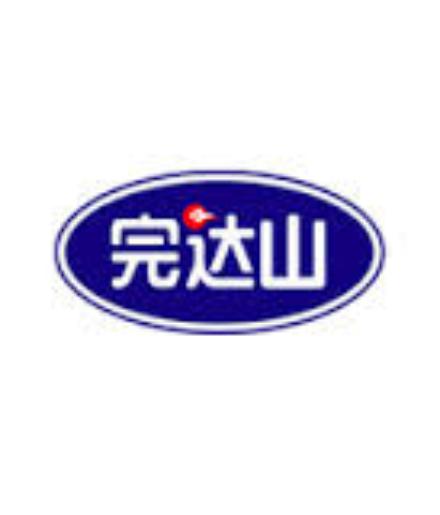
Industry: Food